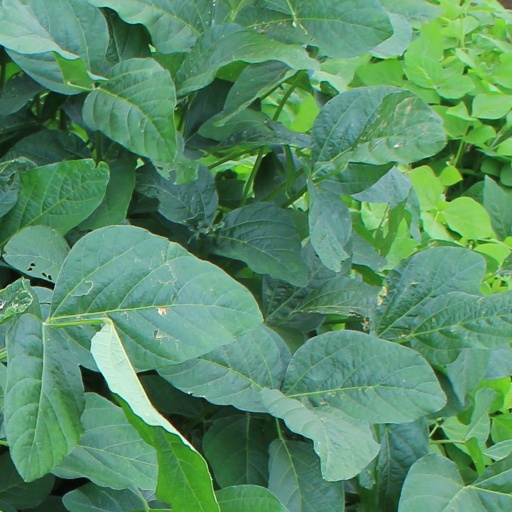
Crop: soybean